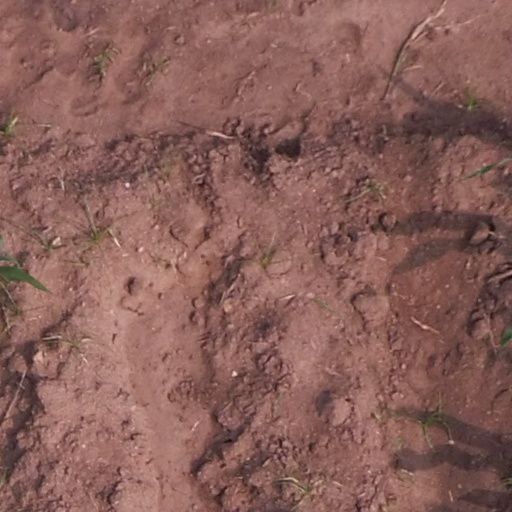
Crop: maize; corn